Unicycle trials

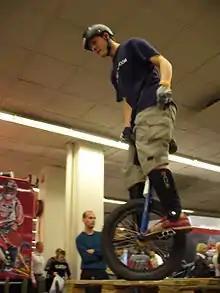
Unicycle trials

Unicycle trials is a form of unicycling which involves participants attempting to ride a unicycle over obstacles without any part of the rider touching the ground.